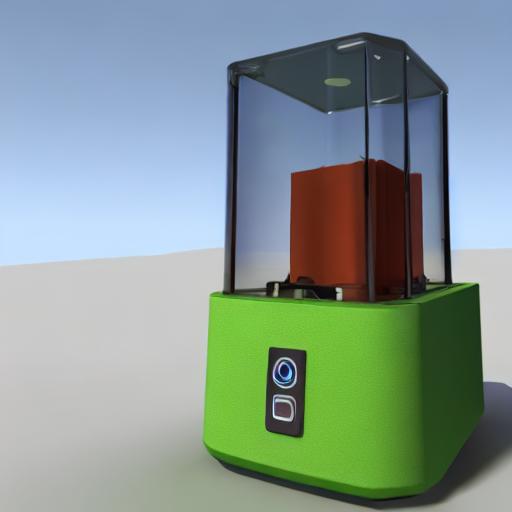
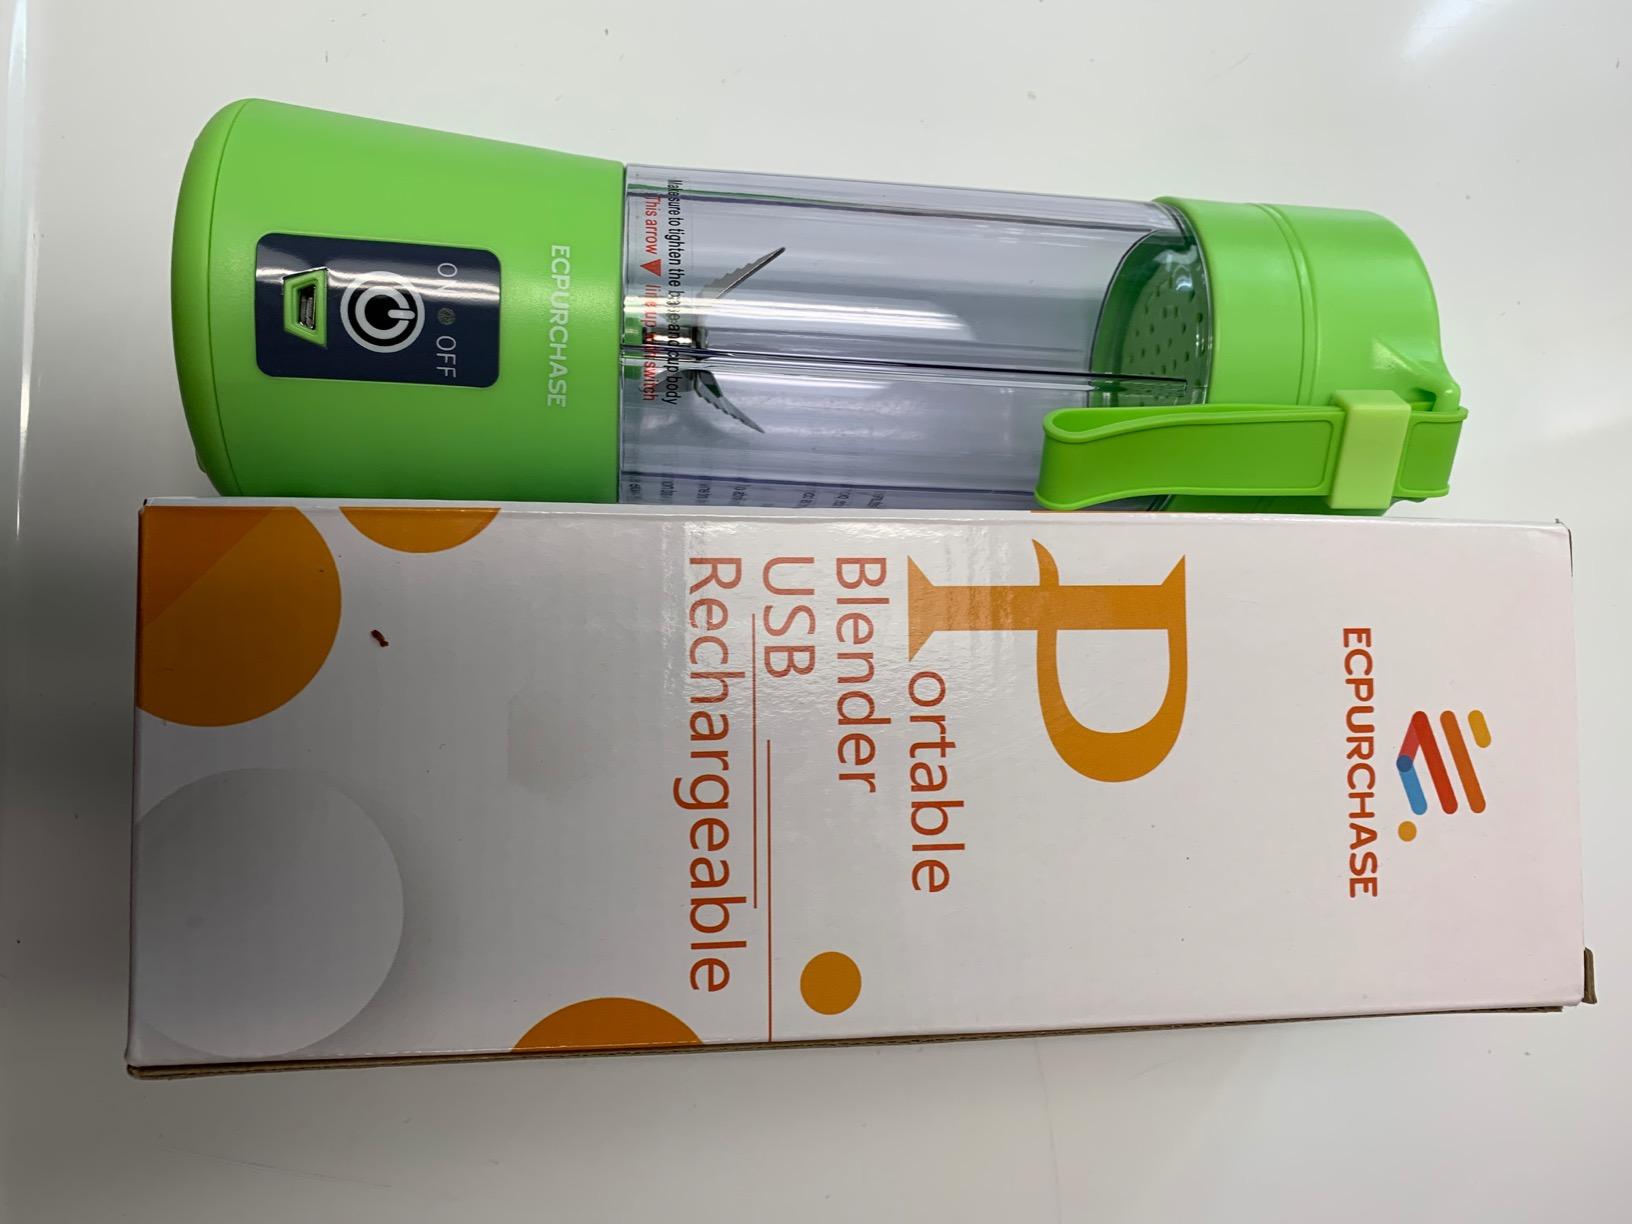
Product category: items_blender
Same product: no